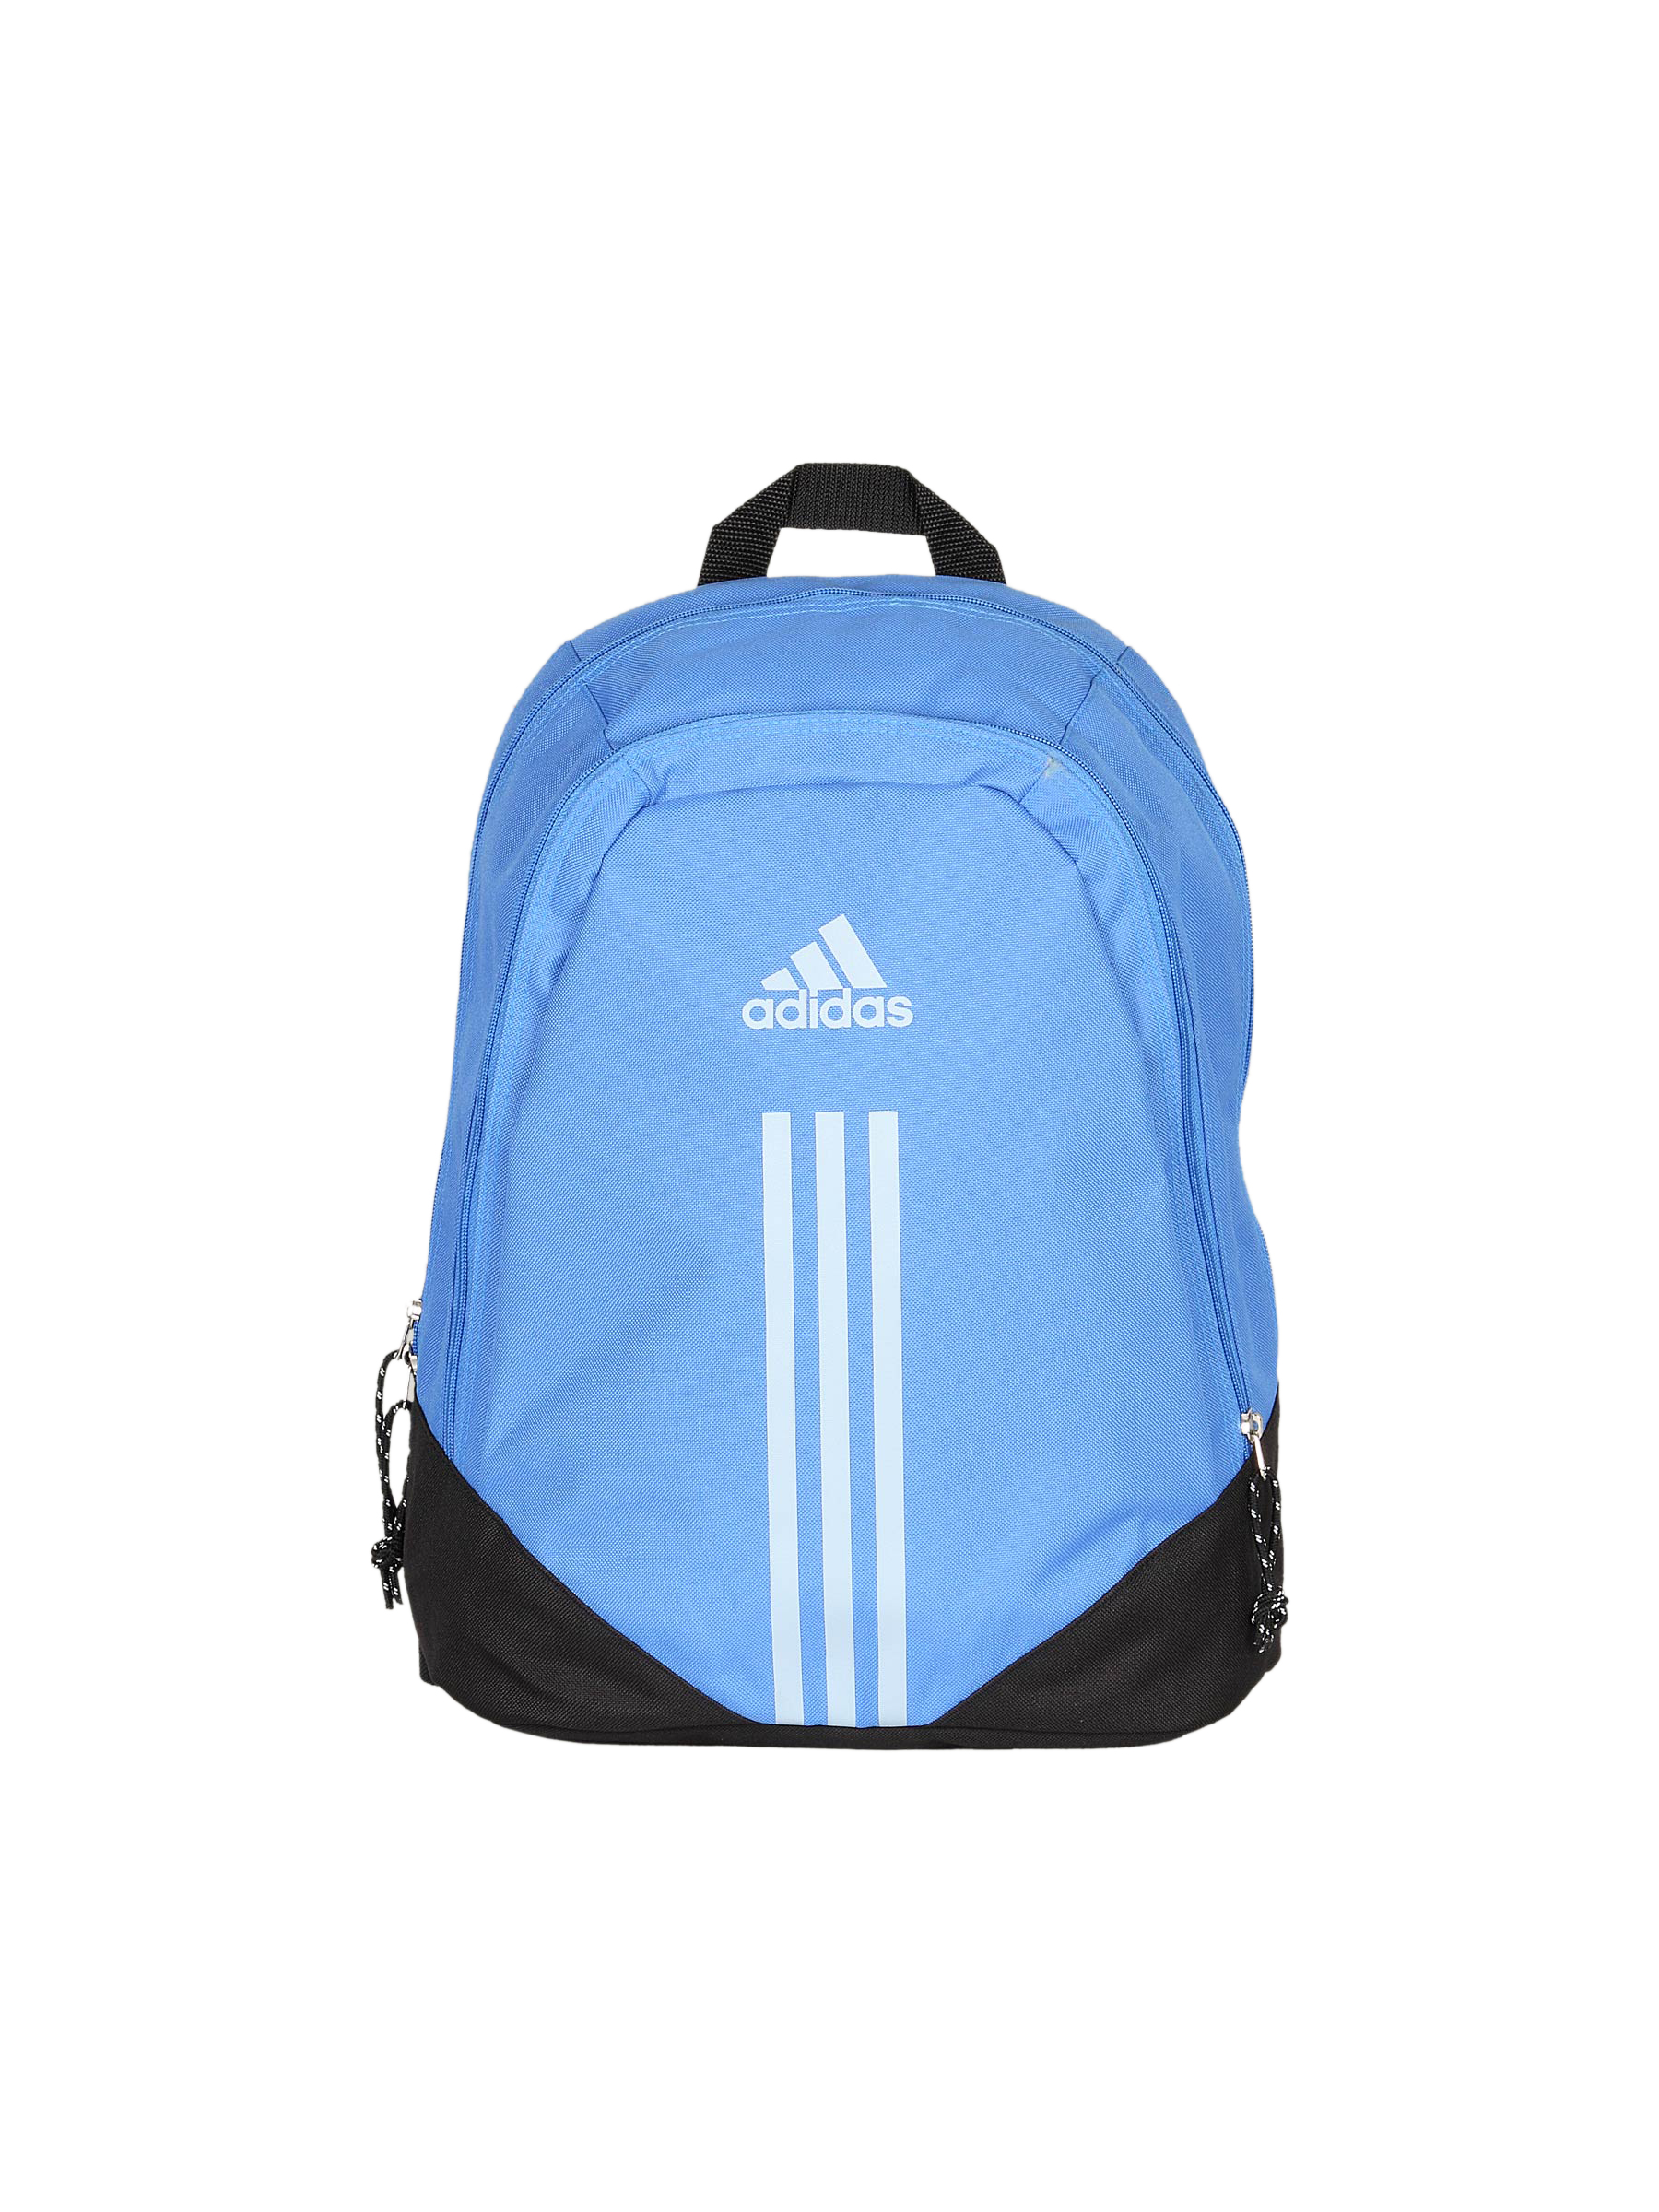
ADIDAS Unisex 3S Blue Black Backpack
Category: Accessories / Bags / Backpacks
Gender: Unisex
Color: Blue
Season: Summer 2011
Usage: Sports